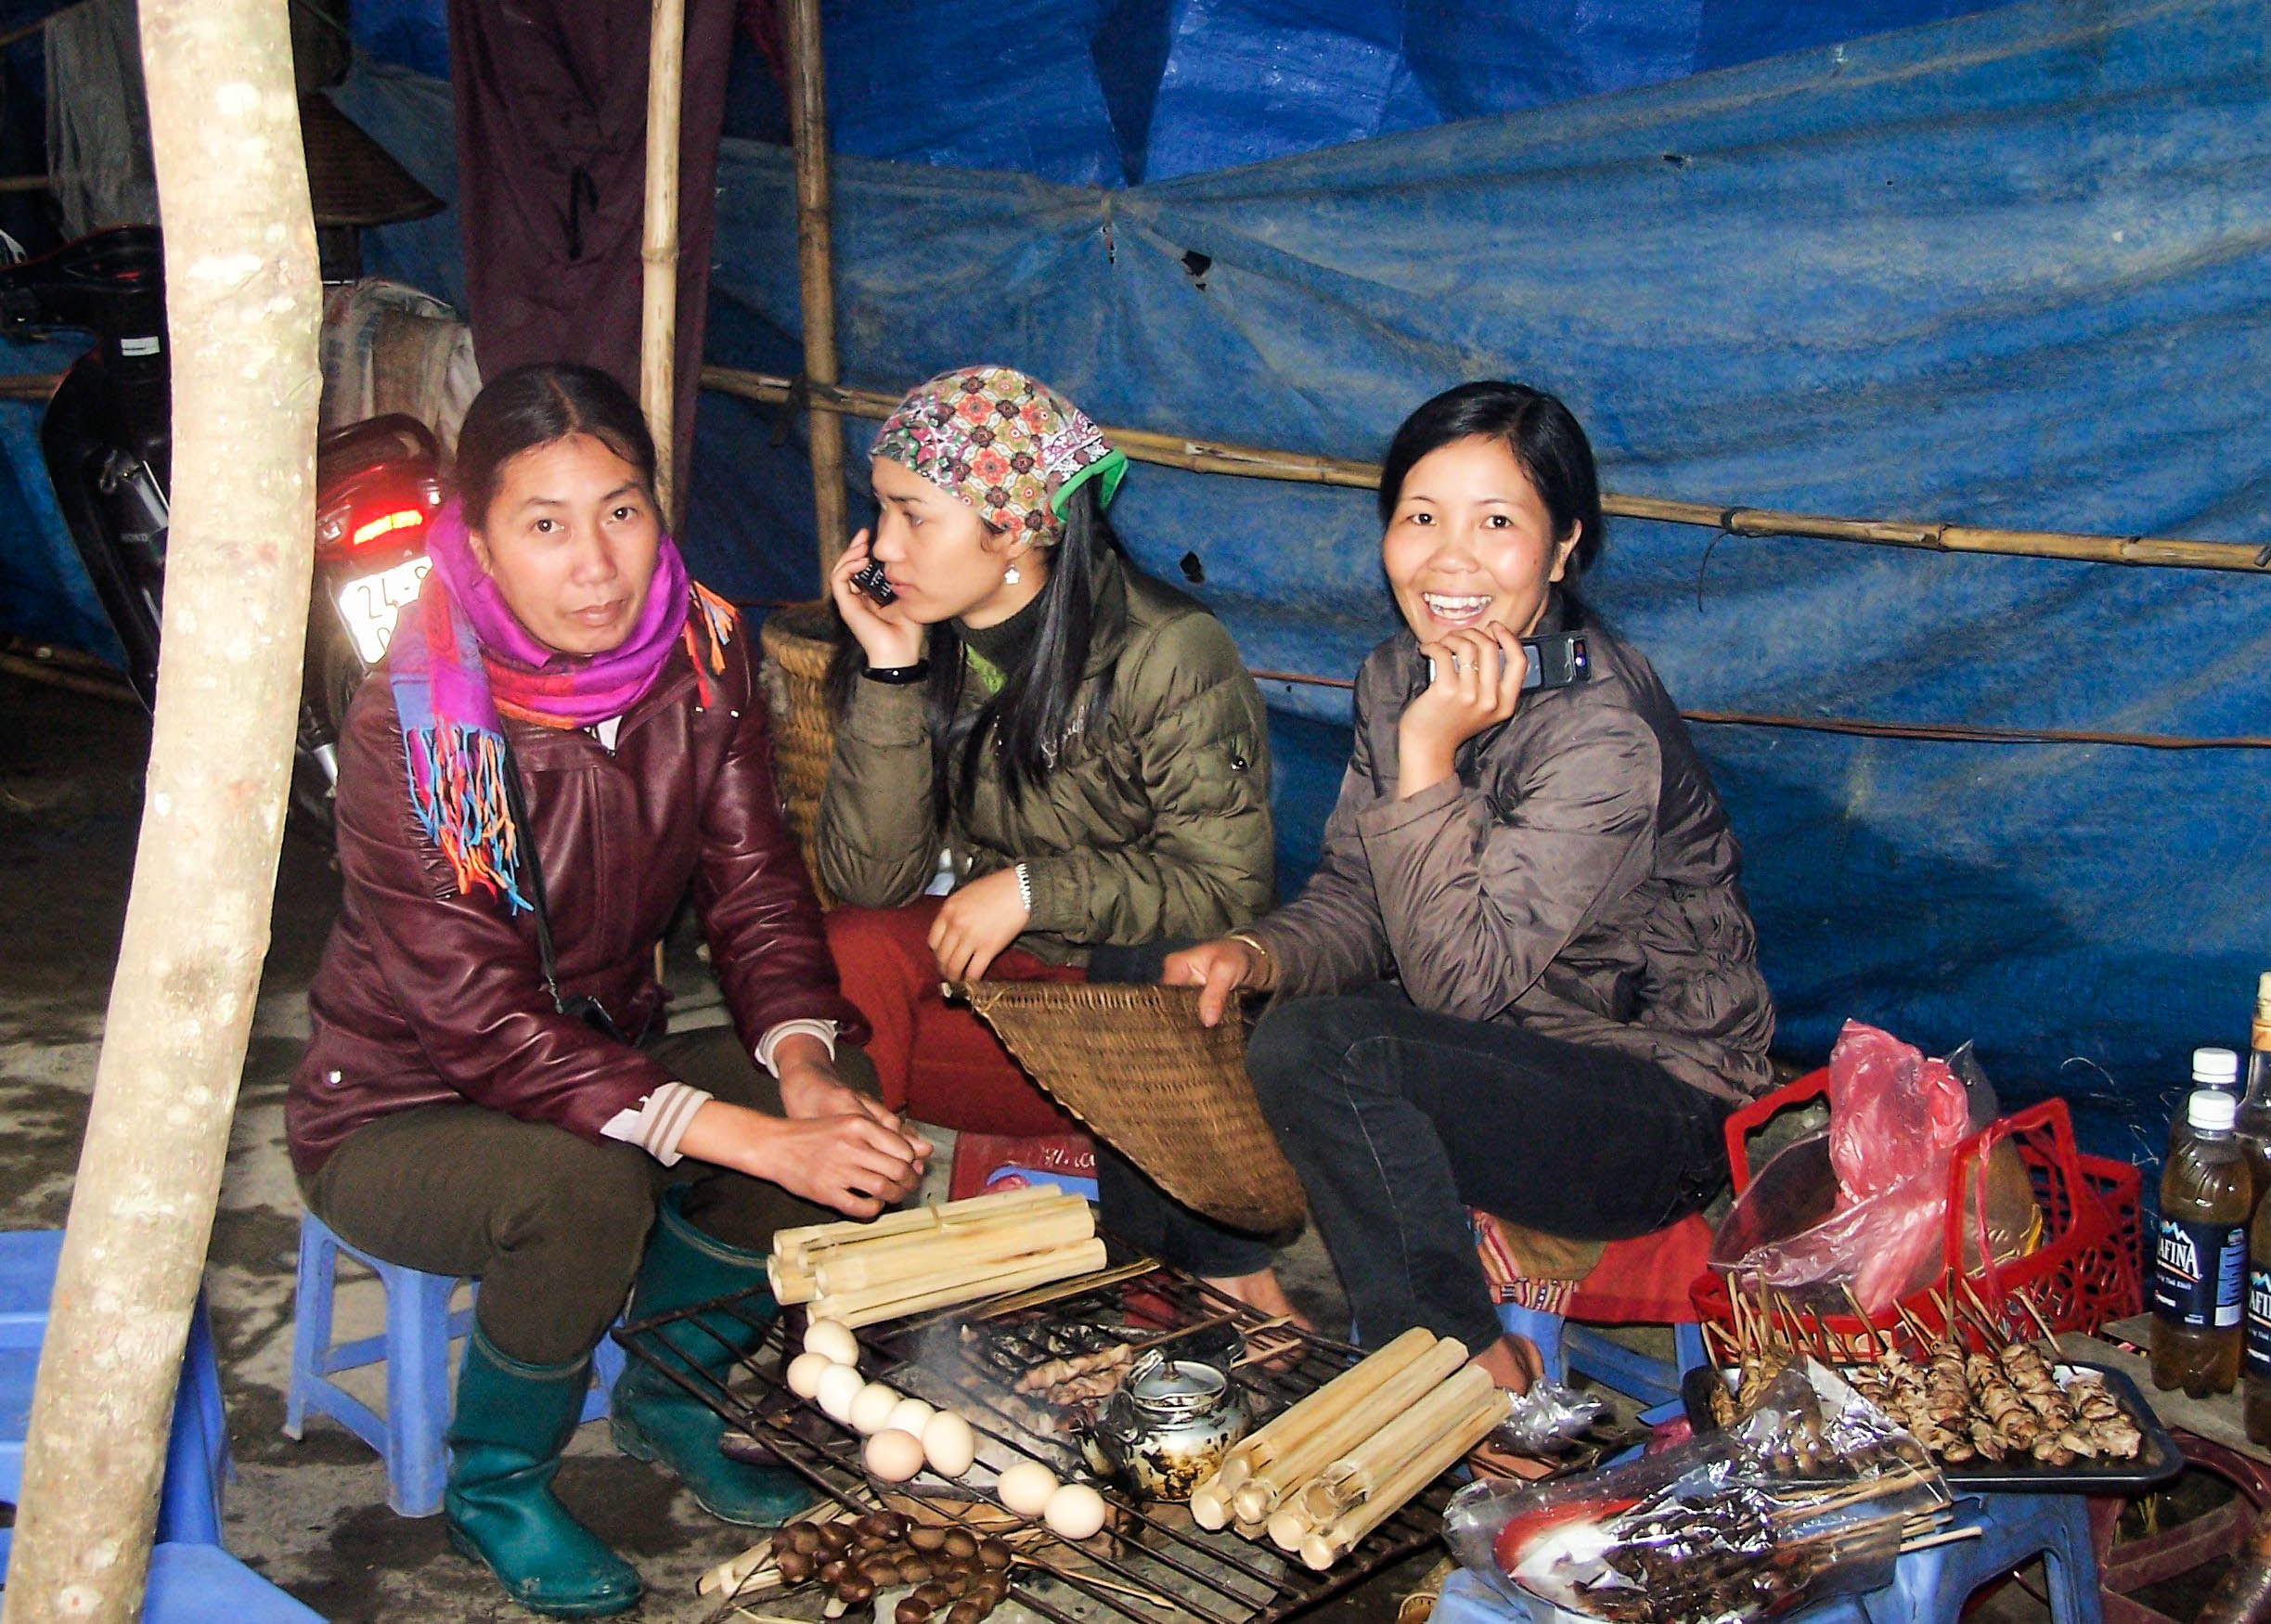
people, vendor, market, sapa, vietnam